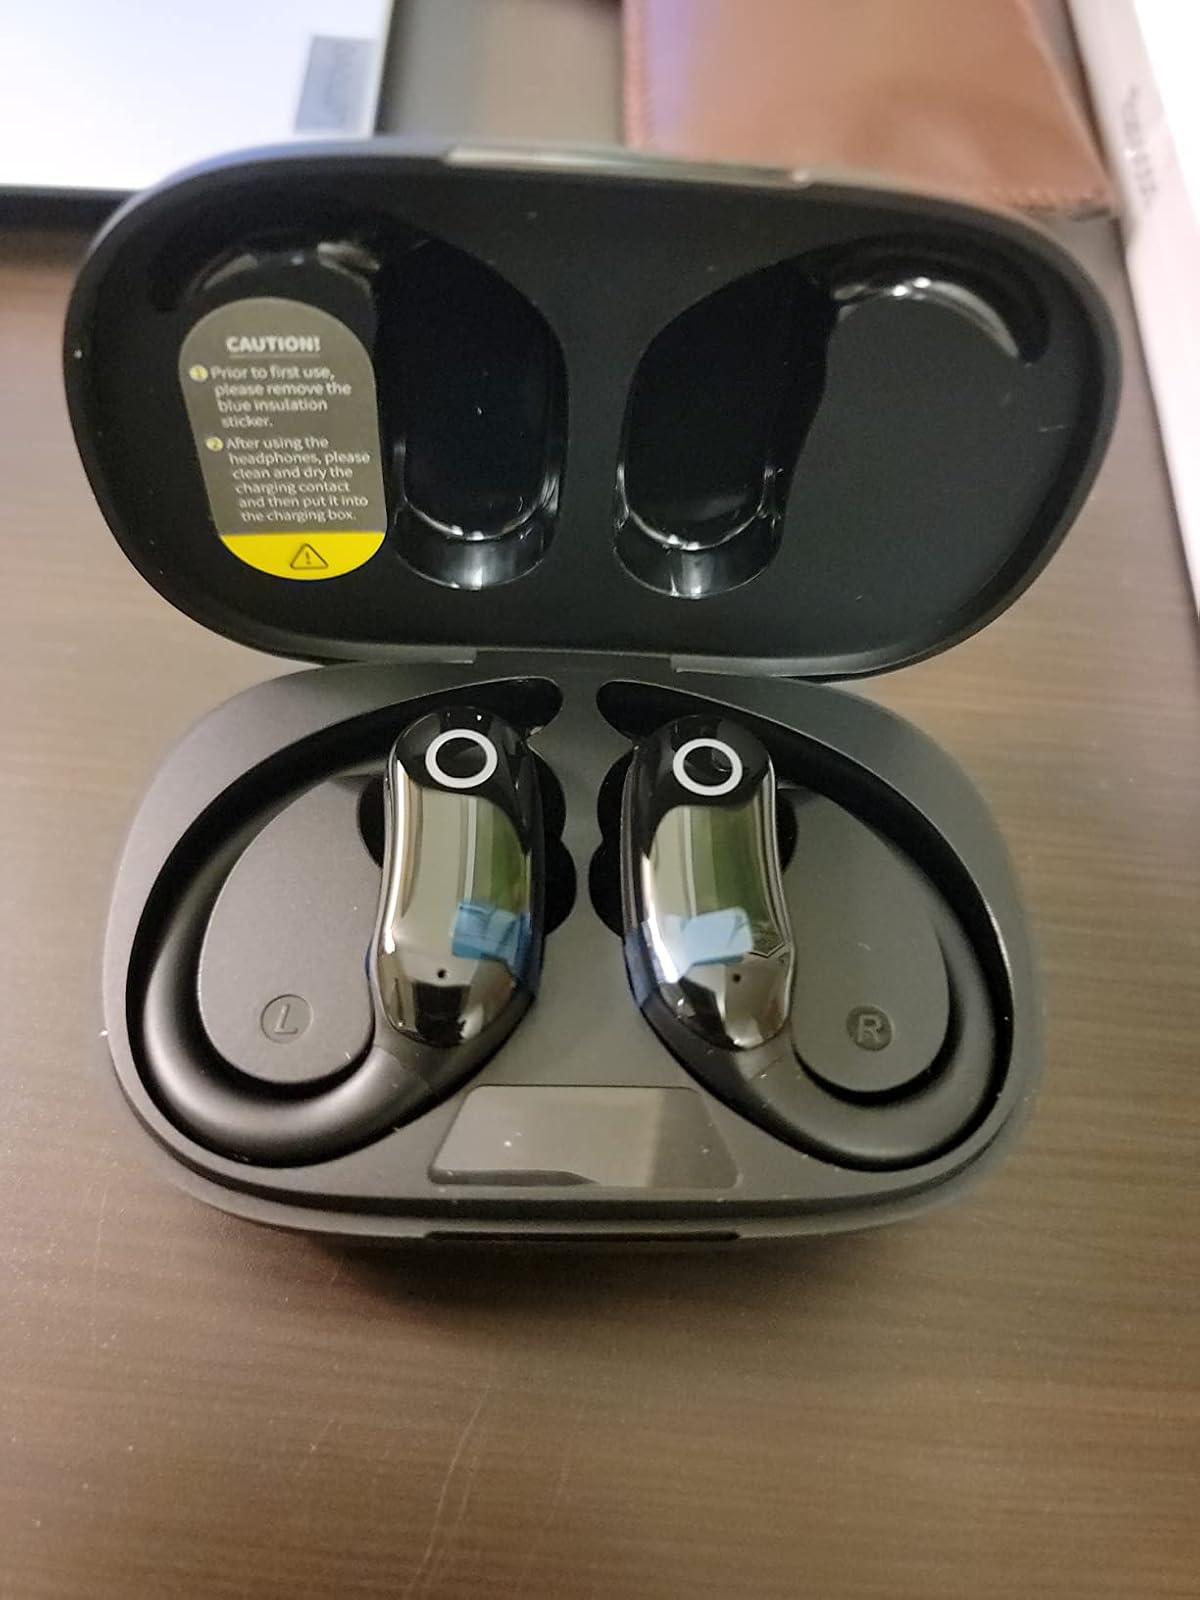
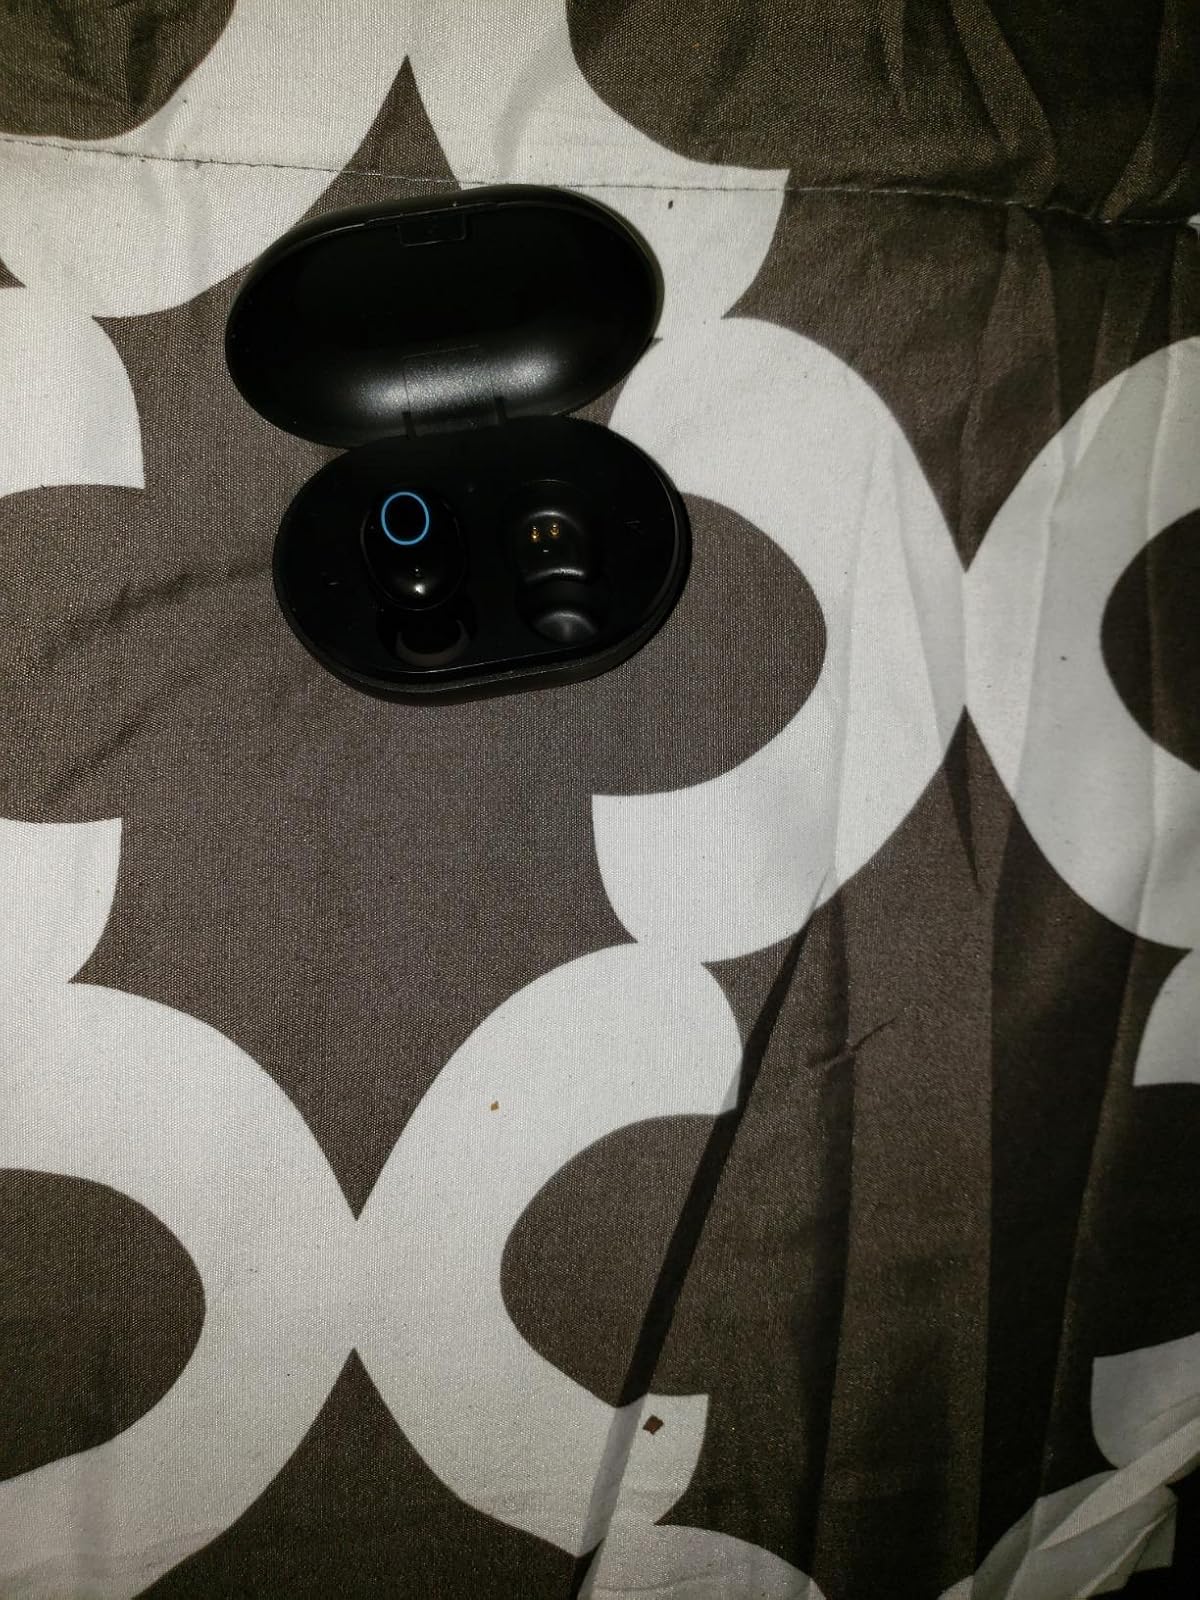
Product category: earbuds
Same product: no